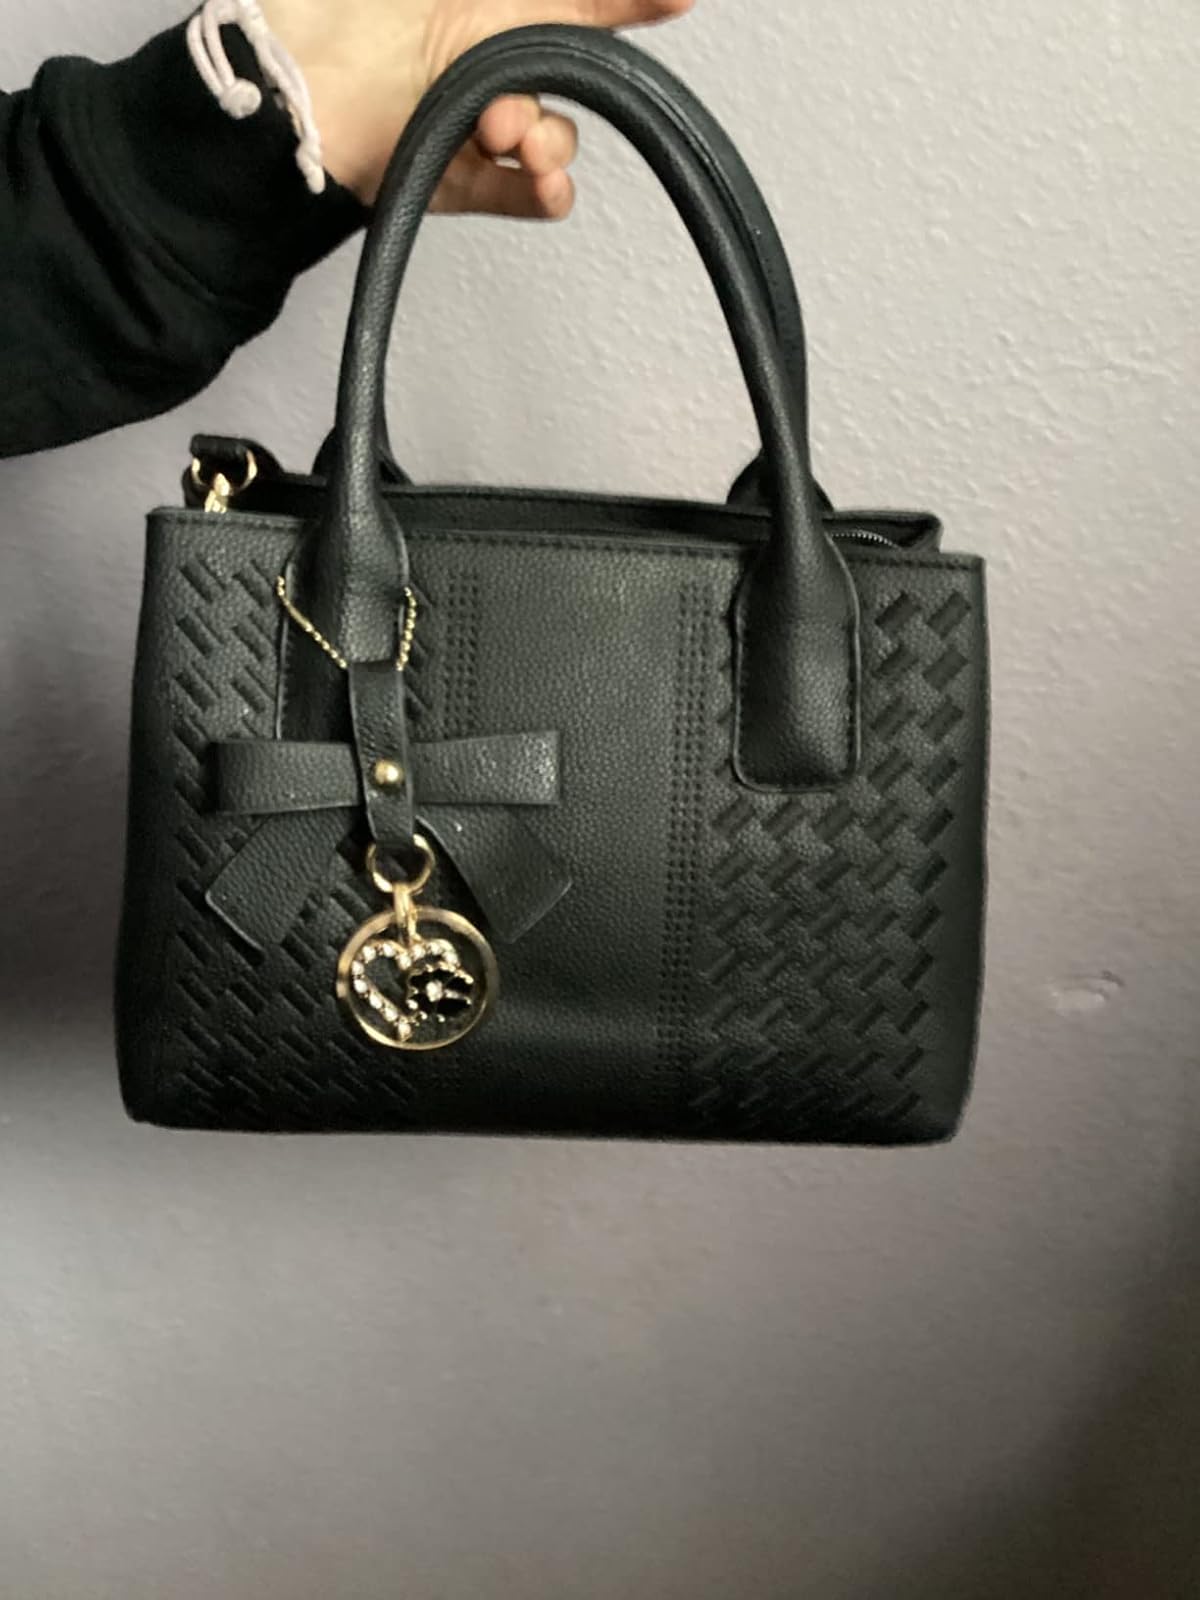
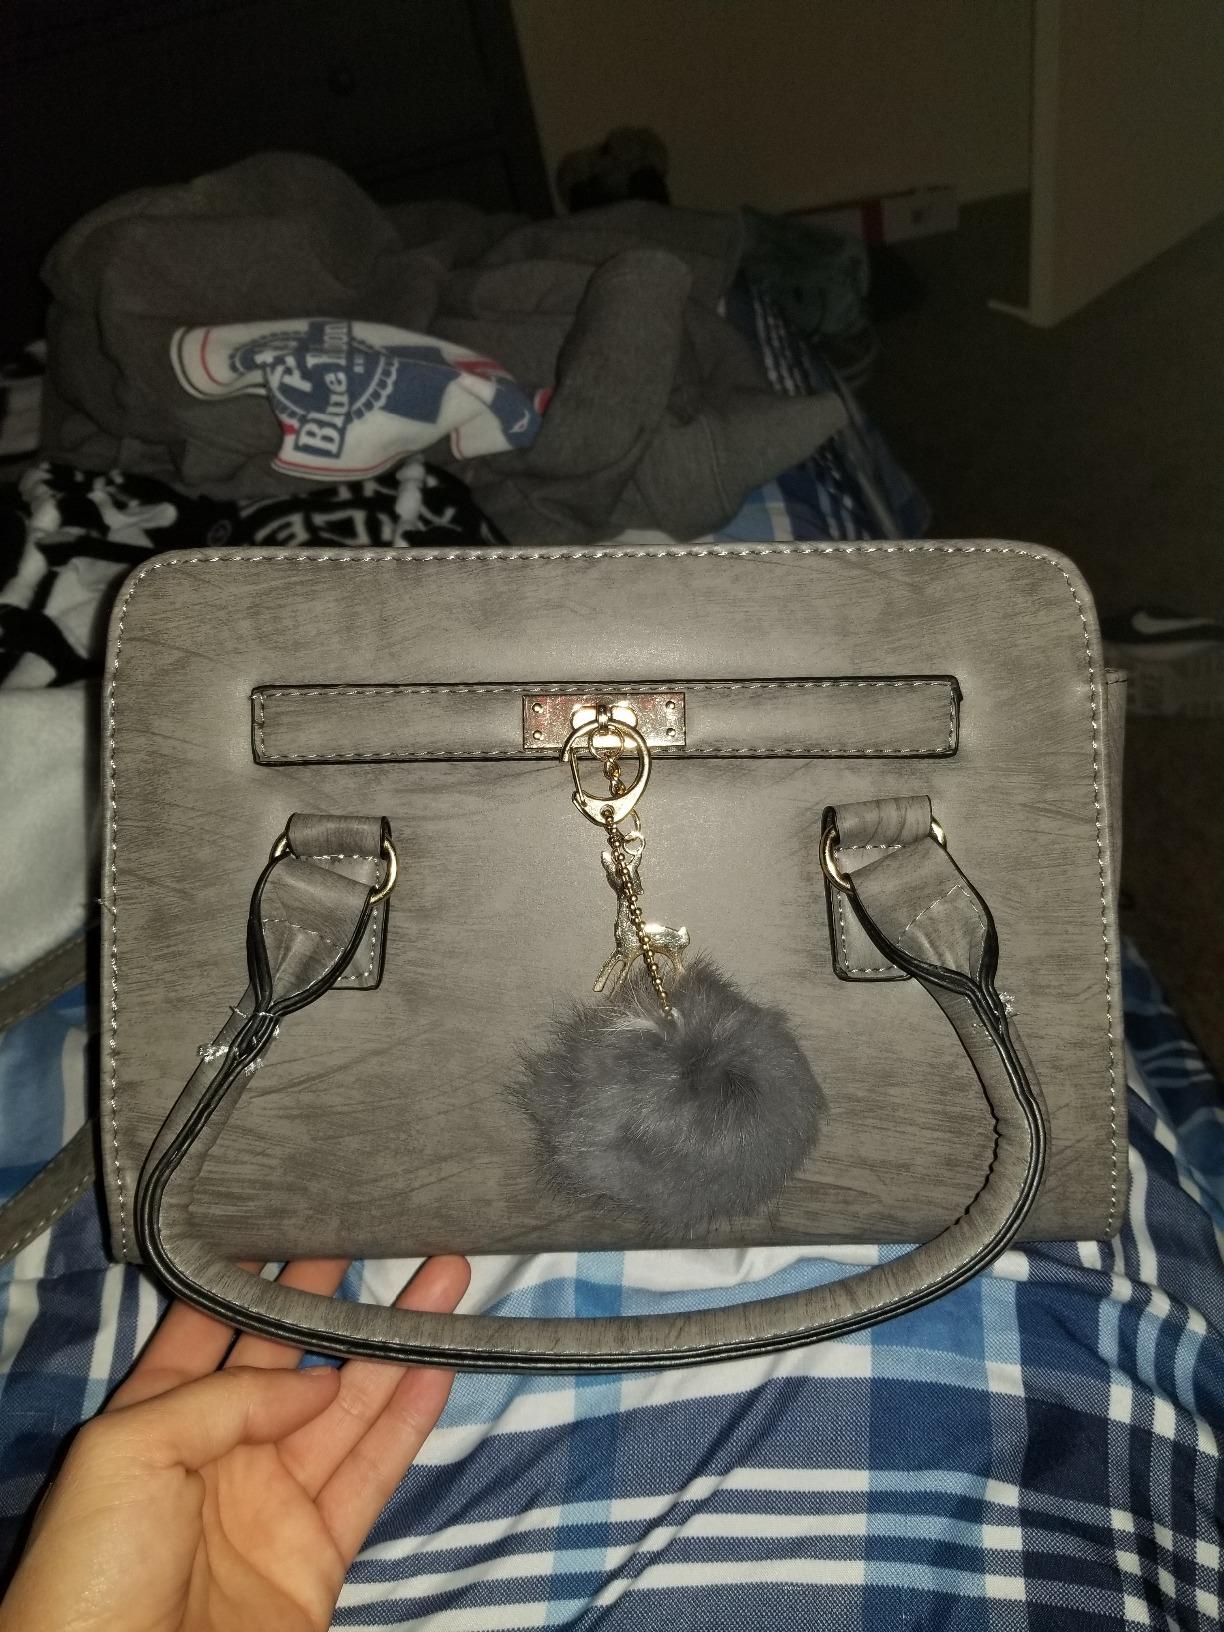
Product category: accessories_handbag
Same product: no